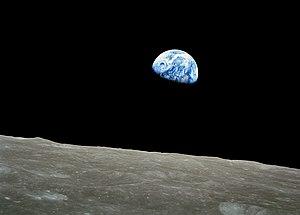
""Lever de terre"" sur la lune. Photo prise le 24 décembre 1968 par Bill Anders, et montrant la terre semblant se lever derrière l'horizon lunaire. Ce phénomène n'est visible que par quelqu'un en orbite autour de l'astre. A cause de la rotation synchrone de la lune, qui montre toujours la même face vers la terre, on ne voit pas la terre se lever ou se coucher depuis la surface de la lune. Magyar: „Földfelkelte” a Holdról 1968. december 24-én, Bill Anders, az Apollo 8 űrhajósának képén. Valódi „földfelkeltét” csak az láthat, aki kering a Hold körül, mert a Hold egy adott pontjáról nézve a Föld az égnek folyamatosan ugyanazon a részén látszik (megfordítva: a Földről a Holdnak mindig és mindenhol (megközelítőleg) ugyanaz a fele látszik). A Föld forgása, illetve a napfényes részének változása viszont a Hold felszínéről is látszik. Русский: Фото, полученное Уильямом Андерсом, пилотом корабля «Аполлон-8» 24 декабря, 1968, показана видимая часть Земли, поднимающаяся над лунной поверхностью. Заметим, что это явление видимо только на некоторых орбитах Луны. Из-за синхронного вращения Луны вокруг Земли (т.е. та же сторона Луны всегда обращена к Земле), восход Земли над линией горизонта (Earthrise) нельзя наблюдать ни в какой точке Луны."
L'environnement est « l'ensemble des éléments qui entourent un individu ou une espèce et dont certains contribuent directement à subvenir à ses besoins », ou encore comme « l'ensemble des conditions naturelles et culturelles susceptibles d’agir sur les organismes vivants et les activités humaines ».